Lister Knobbly

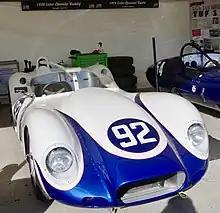
Lister Chevrolet Knobbly

The Lister Knobbly is a lightweight sports racing car, designed, developed and built by the British car manufacturer Lister, which was originally produced between 1957 and 1959. The nickname "Knobbly" came from the distinctive but odd curved design of the bodywork, giving the car a unique shape. It was powered by either Jaguar straight-6 or a larger Chevrolet small-block engine.